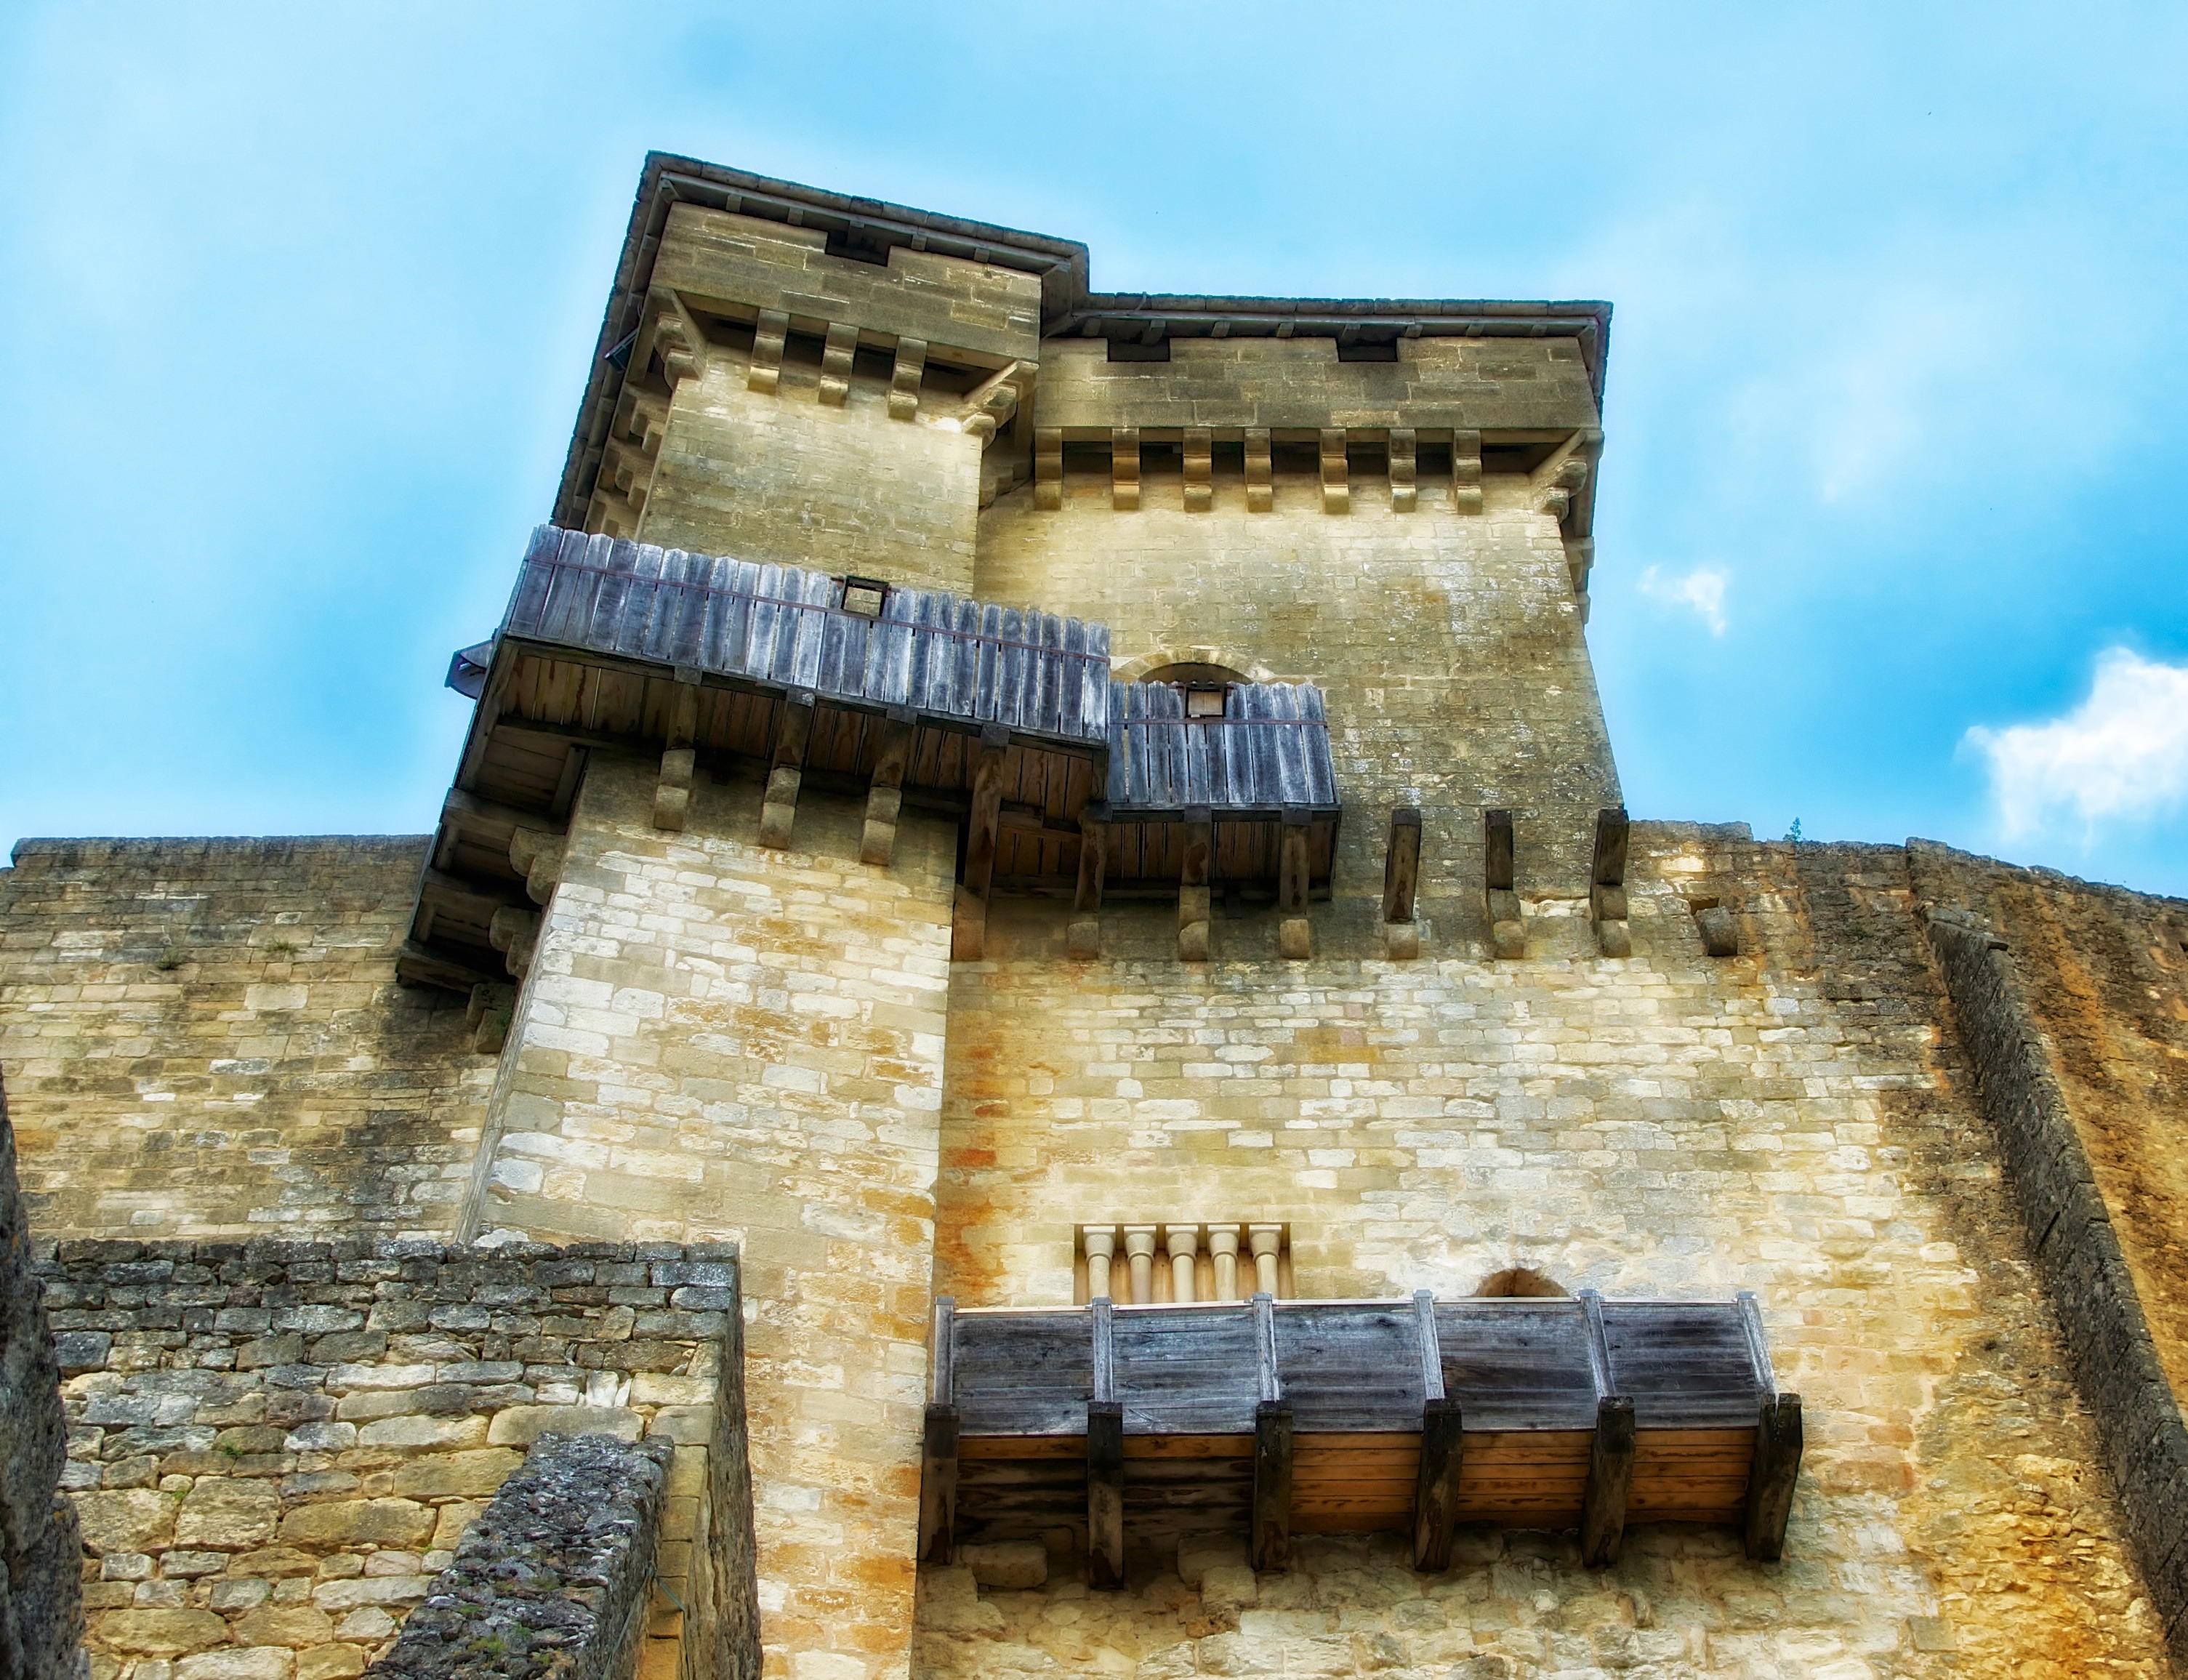
architecture, sky, house, town, building, chateau, wall, village, france, tower, castle, landmark, facade, historic, fortification, tourism, outside, hdr, clouds, ruins, monastery, history, estate, rural area, ancient history, chateau de castelna